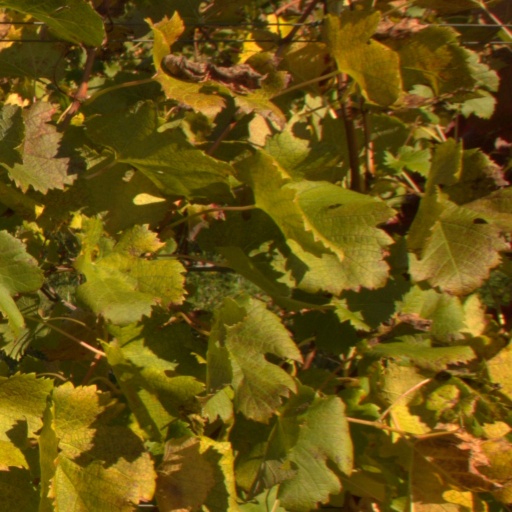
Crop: grape